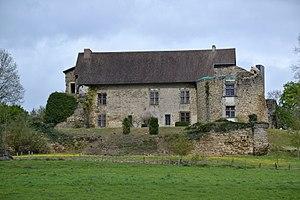
L'ancien château de Vicq-sur-Breuilh (Haute-Vienne, France).
Vicq-sur-Breuilh est une commune française située dans le département de la Haute-Vienne en région Nouvelle-Aquitaine.